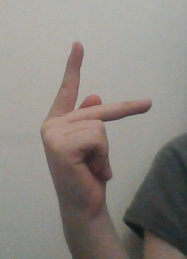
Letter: dha